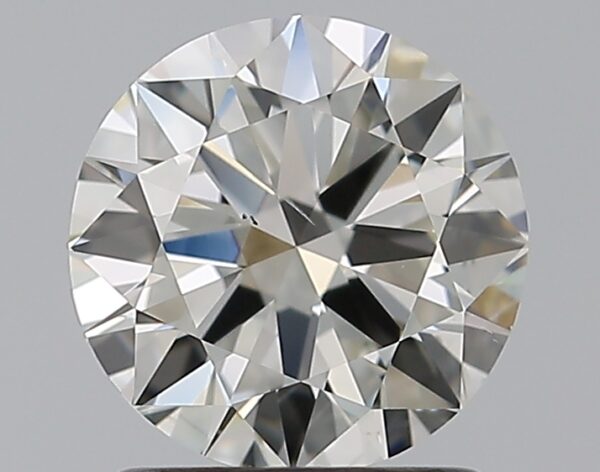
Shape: round
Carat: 1.2
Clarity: SI1
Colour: J
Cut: VG
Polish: VG
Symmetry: VG
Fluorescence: N
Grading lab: GIA
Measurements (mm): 6.82 x 6.88 x 4.11